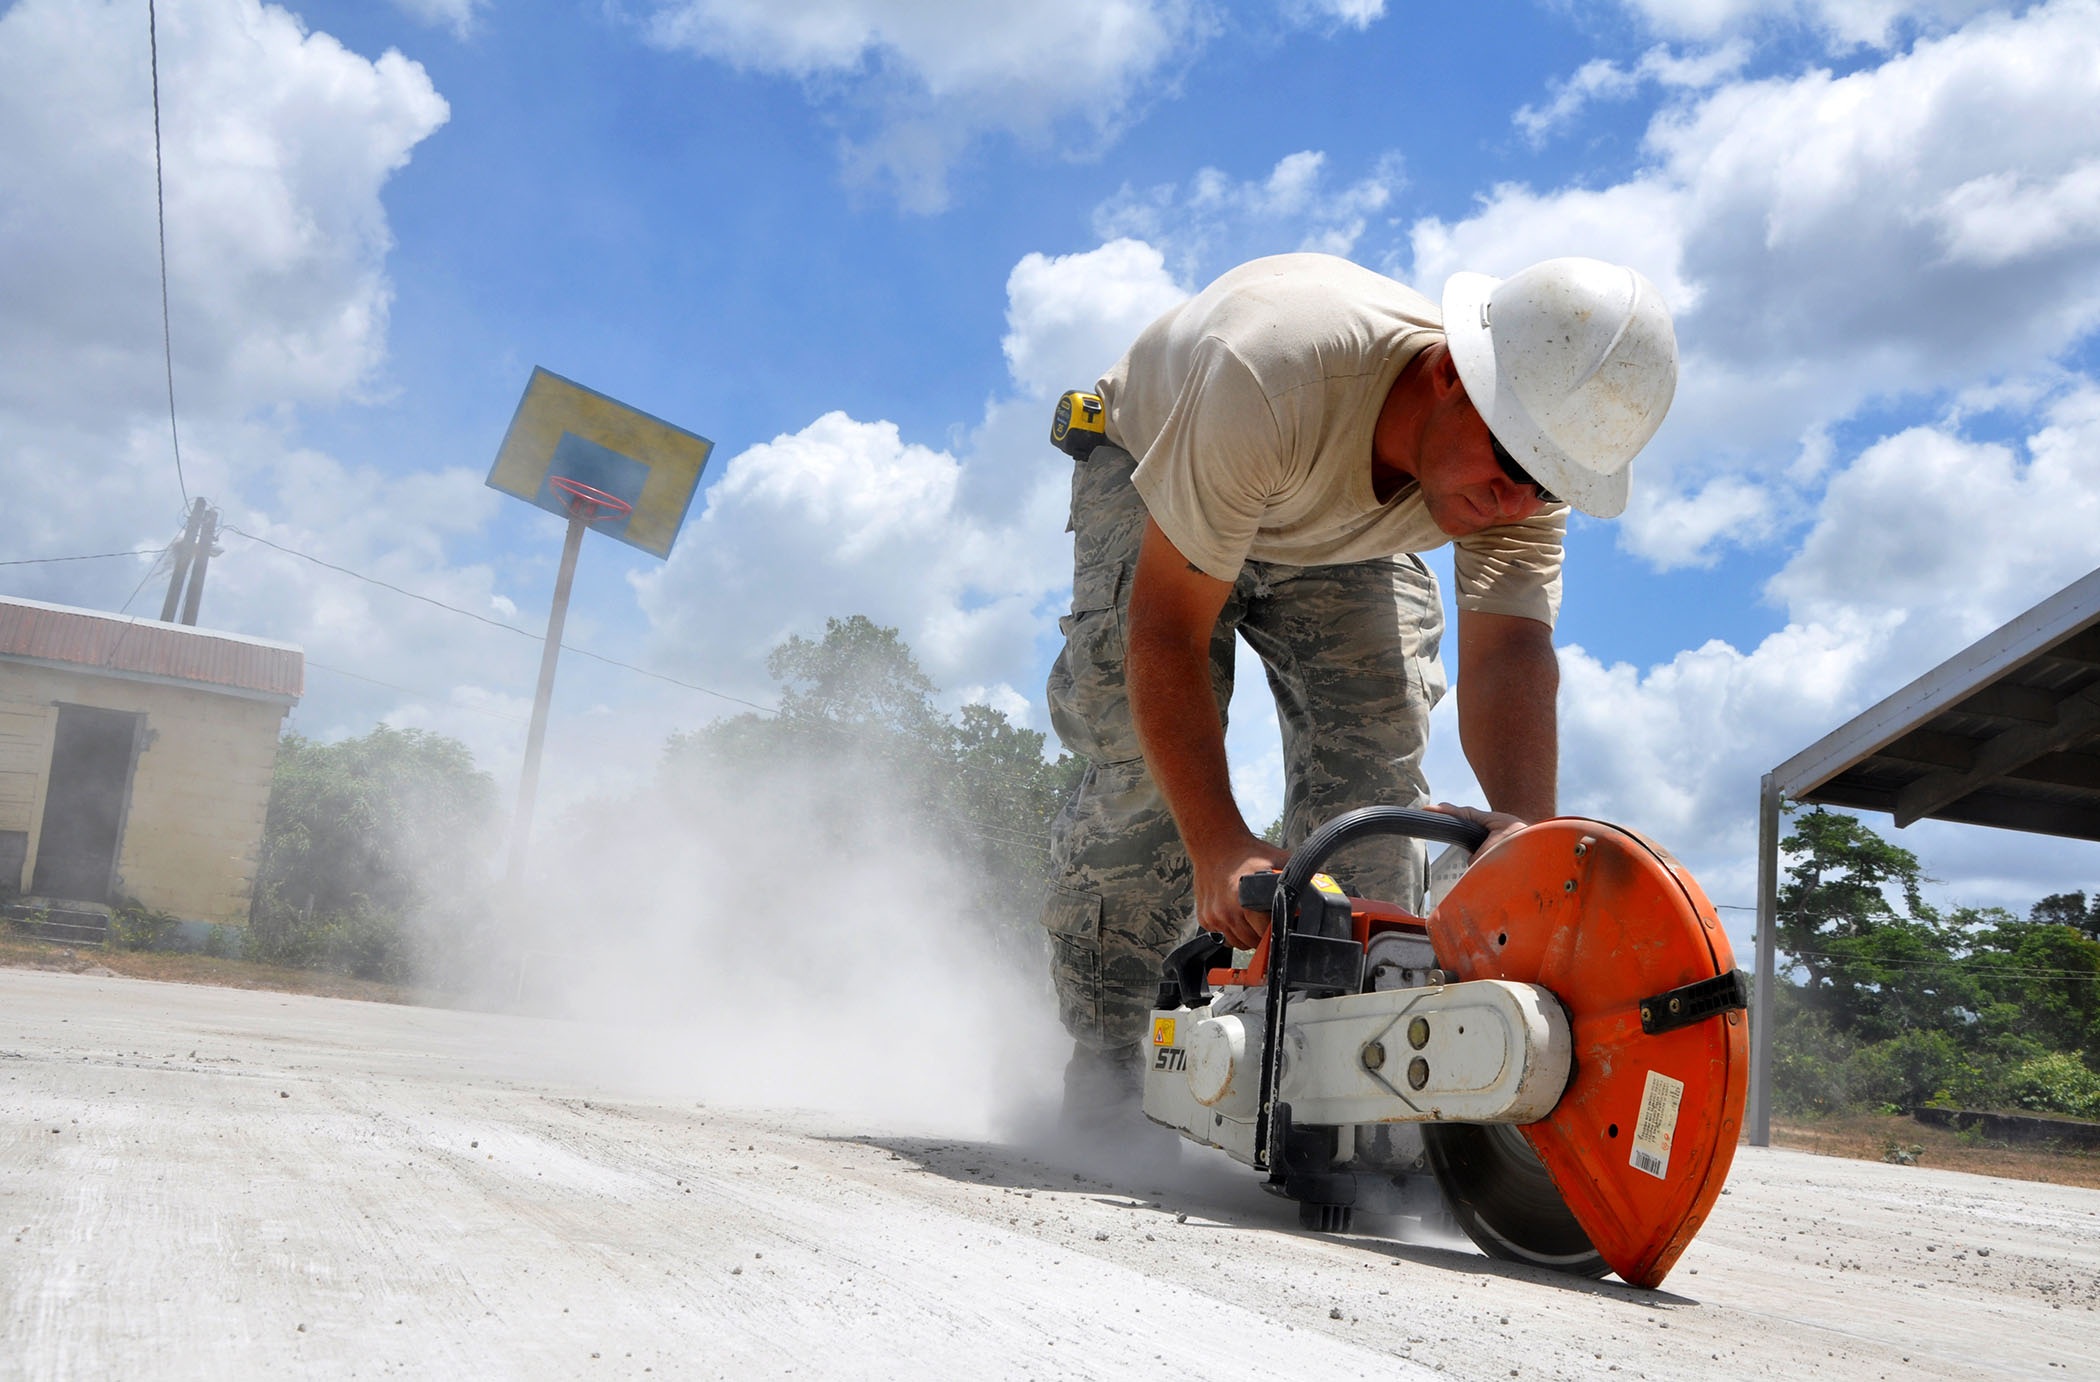
man, snow, winter, asphalt, construction, weather, dust, industry, extreme sport, concrete, saw, workman, worker, helmet, build, labor, job, builder, hardhat, atmosphere of earth